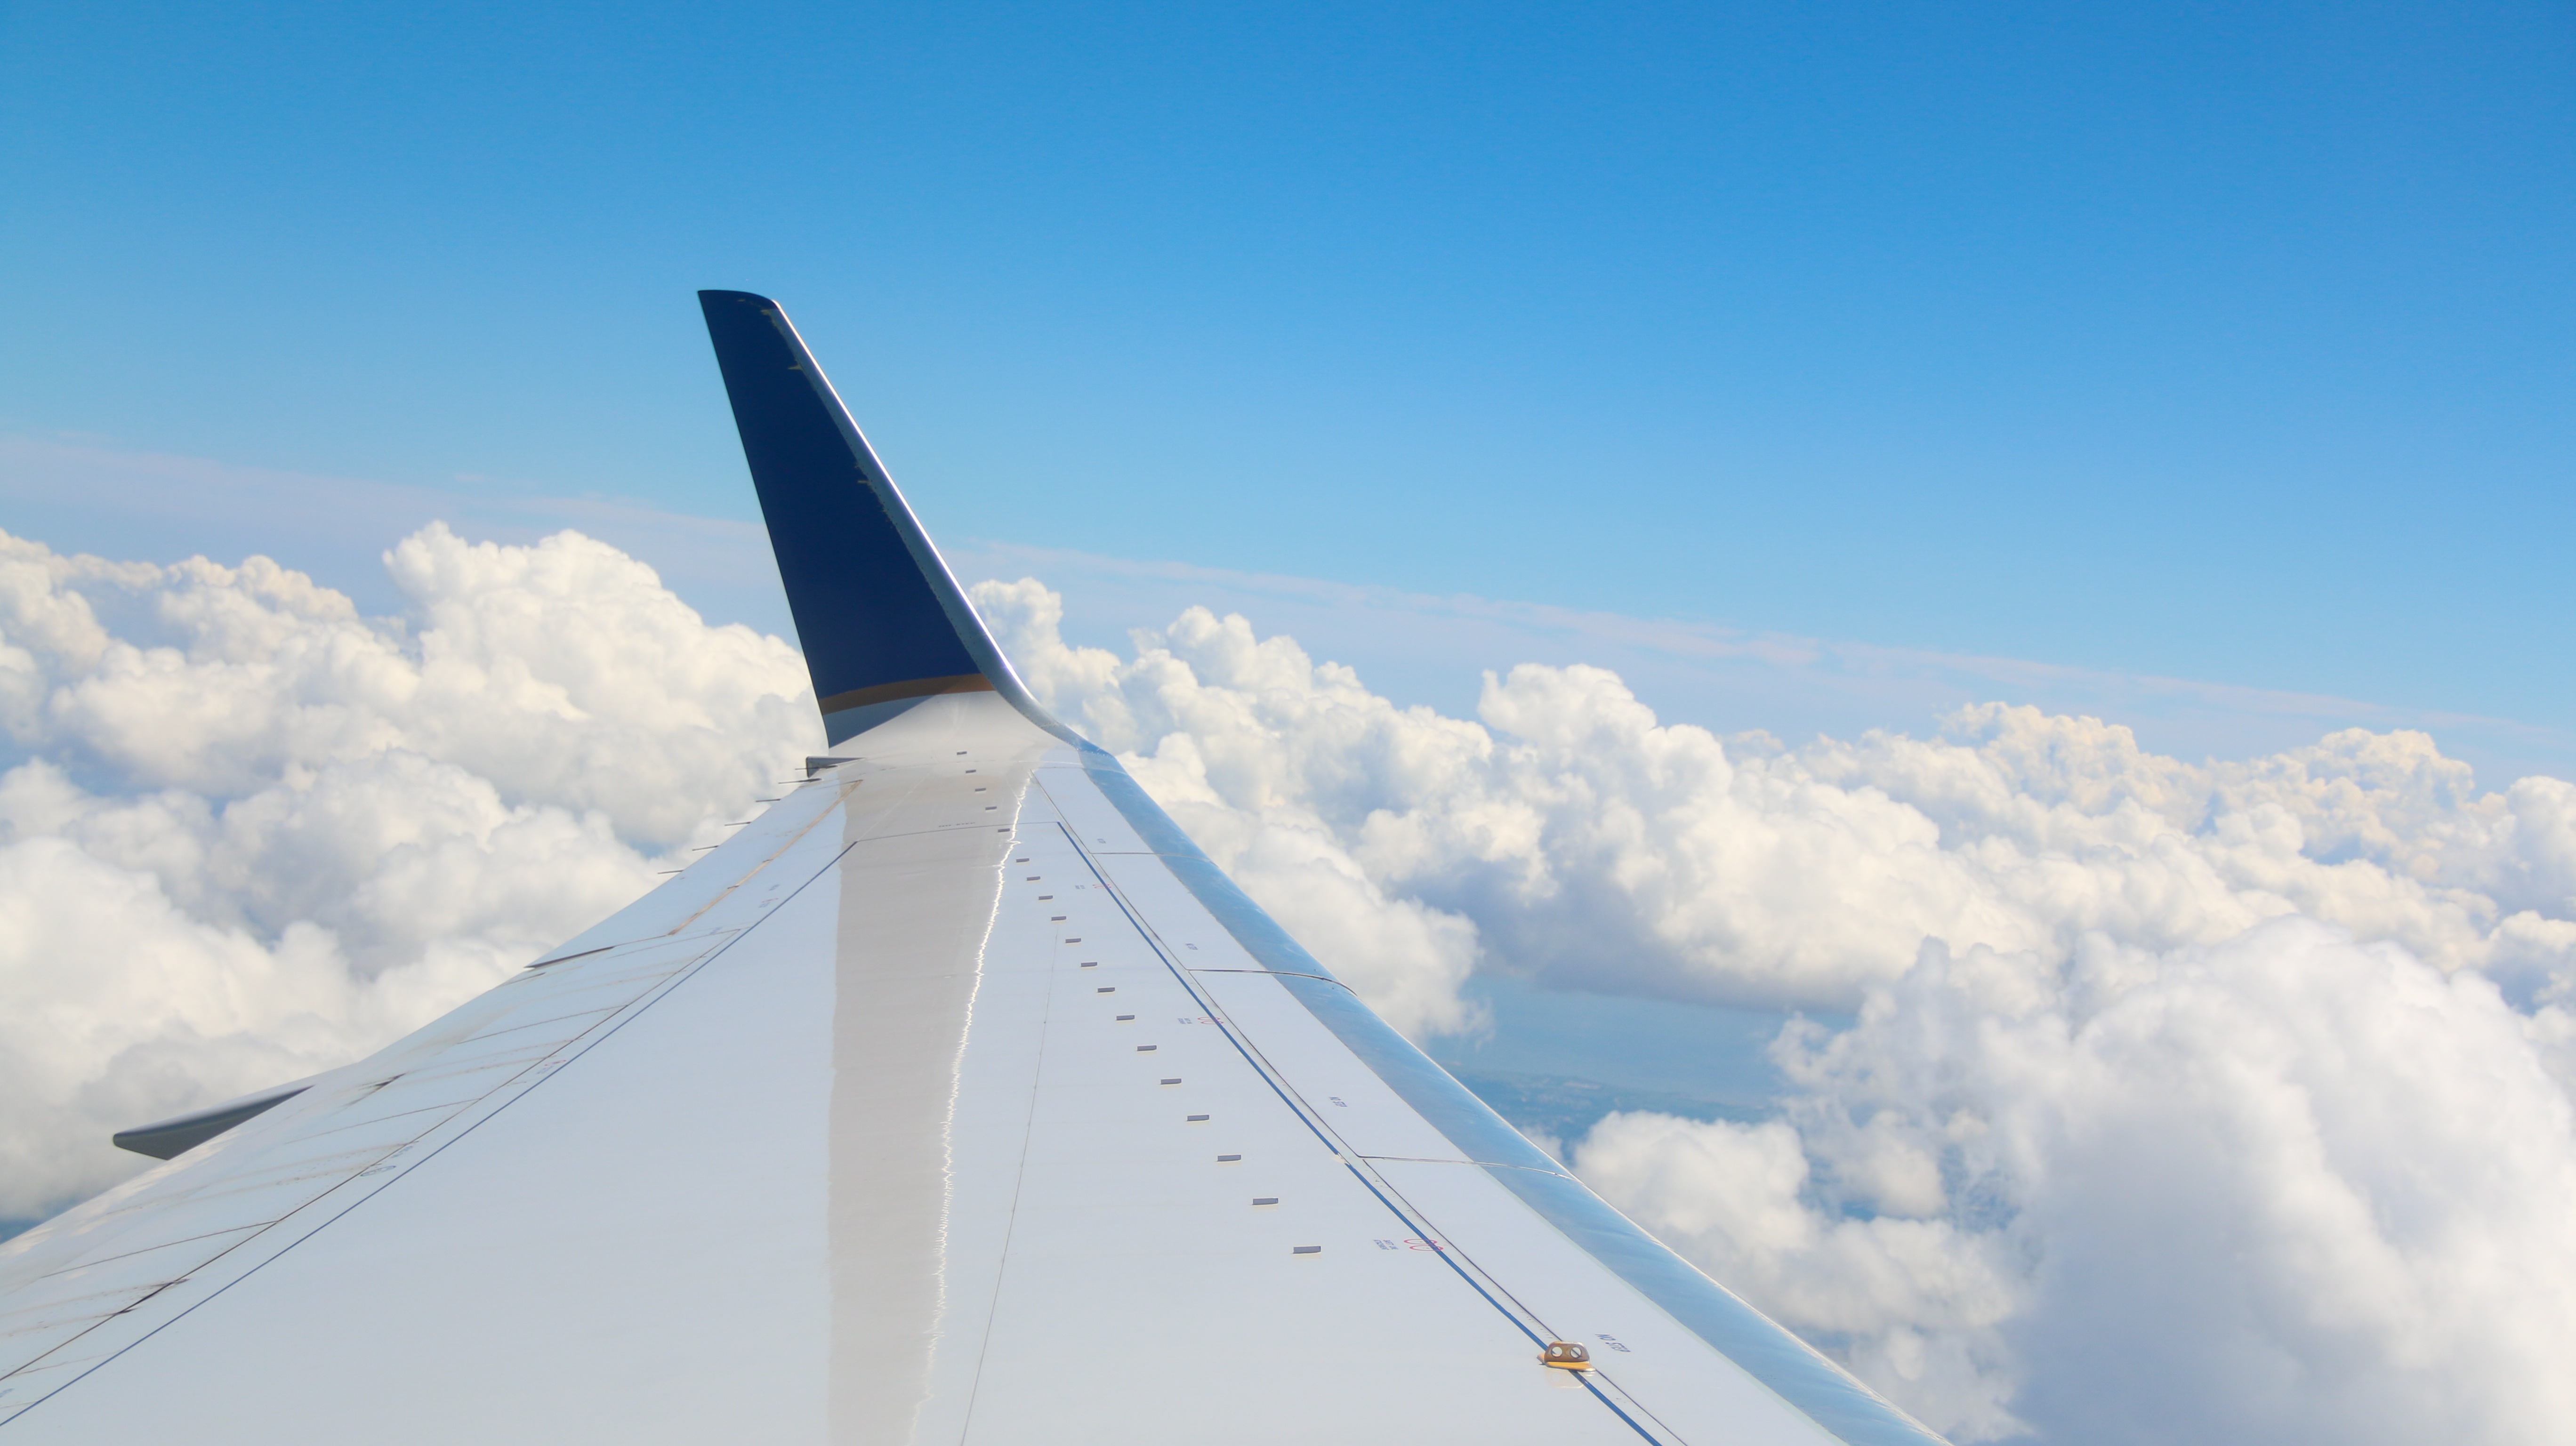
wing, cloud, sky, wind, airplane, aircraft, vehicle, aviation, flight, blue, air travel, atmosphere of earth